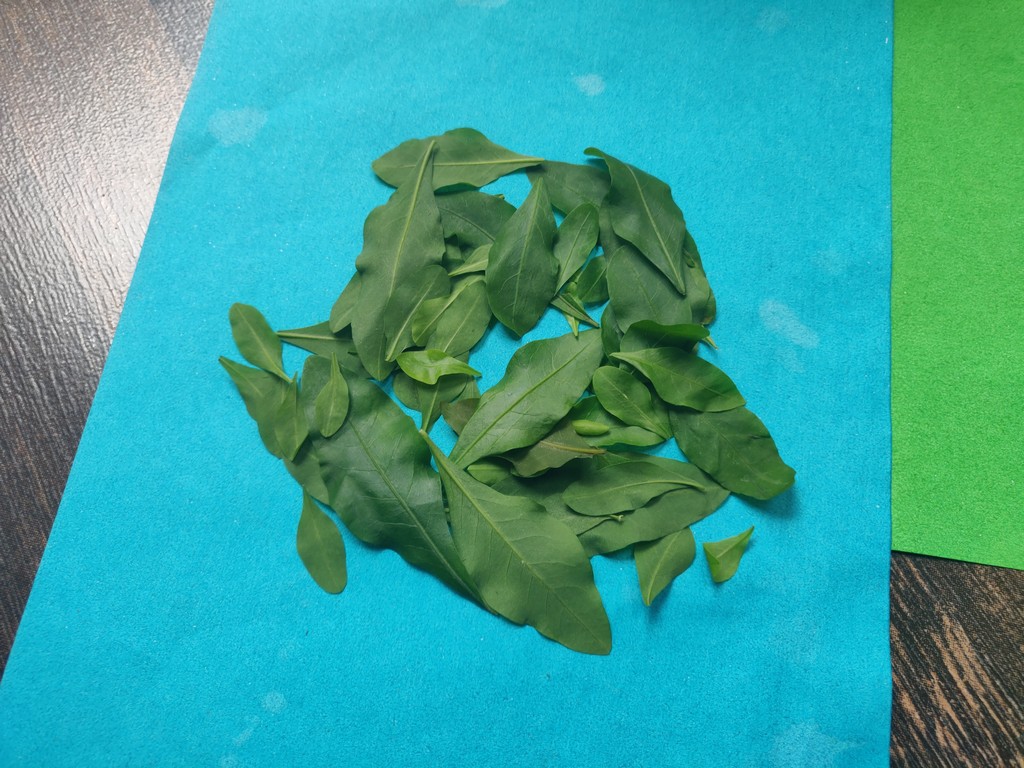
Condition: Healthy
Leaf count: multiple
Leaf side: unknown